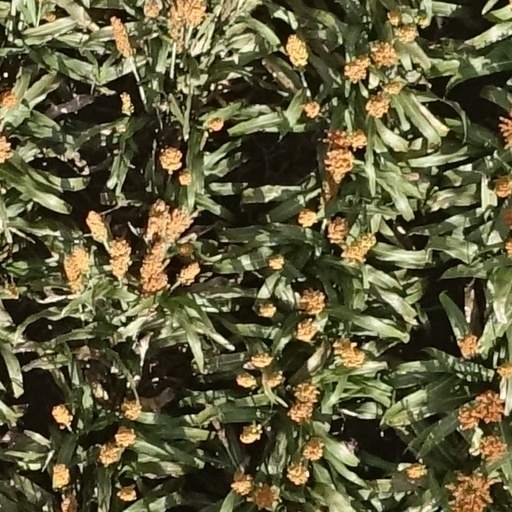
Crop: sorghum